V Film

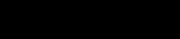
TV1000 logo between 1991 and 1995.

In June 1991 TV1000 announced that they channel would merge with another pay movie channel called SF Succé. This gave the channel a content boost with several Swedish films. It also made TV1000 more able to compete with FilmNet which was the leading premium channel at the time.